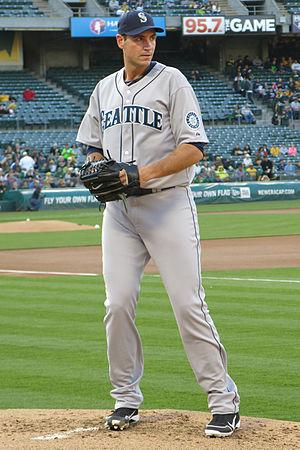
Christopher Ryan Young est un lanceur droitier de la Ligue majeure de baseball.
Le Retour de l'année est une récompense annuelle décernée par les Ligues majeures de baseball. Le prix est remis à l'athlète s'étant illustré sur le terrain après une ou plusieurs saisons difficiles.